Number Seventeen

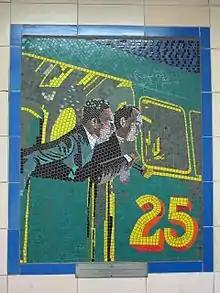
One of the tiled mosaics celebrating local boy Alfred Hitchcock in the subway at Leytonstone tube station.

Along a coastline in rural England, police Detective Barton arrives at a house, Number 17, marked for sale or rent. The door is unlocked, and he wanders in. An unknown person with a candle is wandering about and a dead body is found. When confronted, the mysterious person claims innocence of the murder. Barton, who introduces himself as Fordyce, asks the stranger about the contents of his pockets before the shadow of a hand is shown reaching for a doorknob. The stranger, who later introduces himself as Ben, a homeless derelict, searches the dead body and finds handcuffs and a pistol, which he takes.